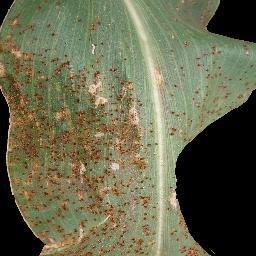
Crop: corn
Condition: (maize)_common_rust